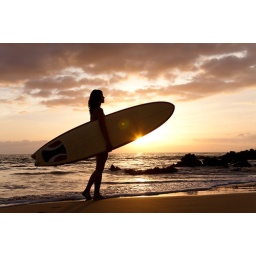
surfer girl at sunset beach with surfboard in hawaii